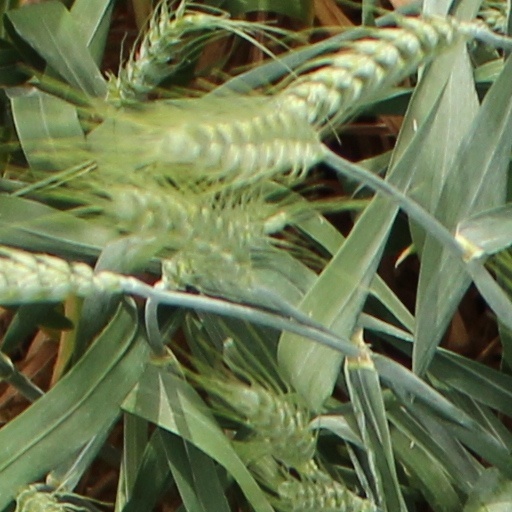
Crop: wheat